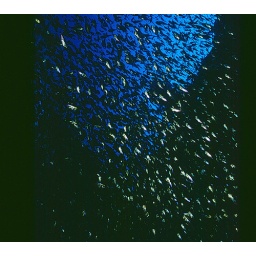
Glass fish through a gap in a ship wreck. Gulf of Suez, Red Sea. Photo taken by &lt;a href="mailto:peter.nangle@gmail.com"&gt;Peter Nangle&lt;/a&gt;